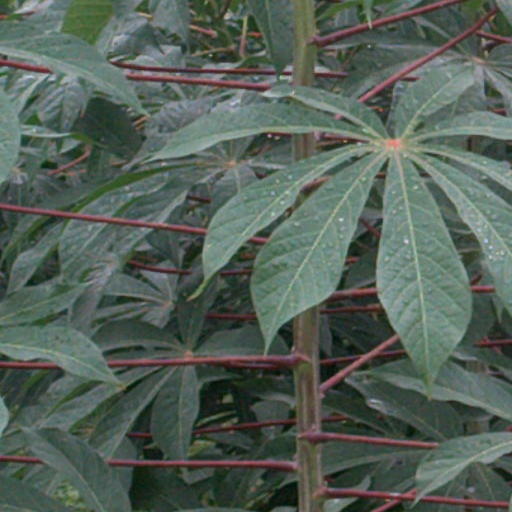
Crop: cassava